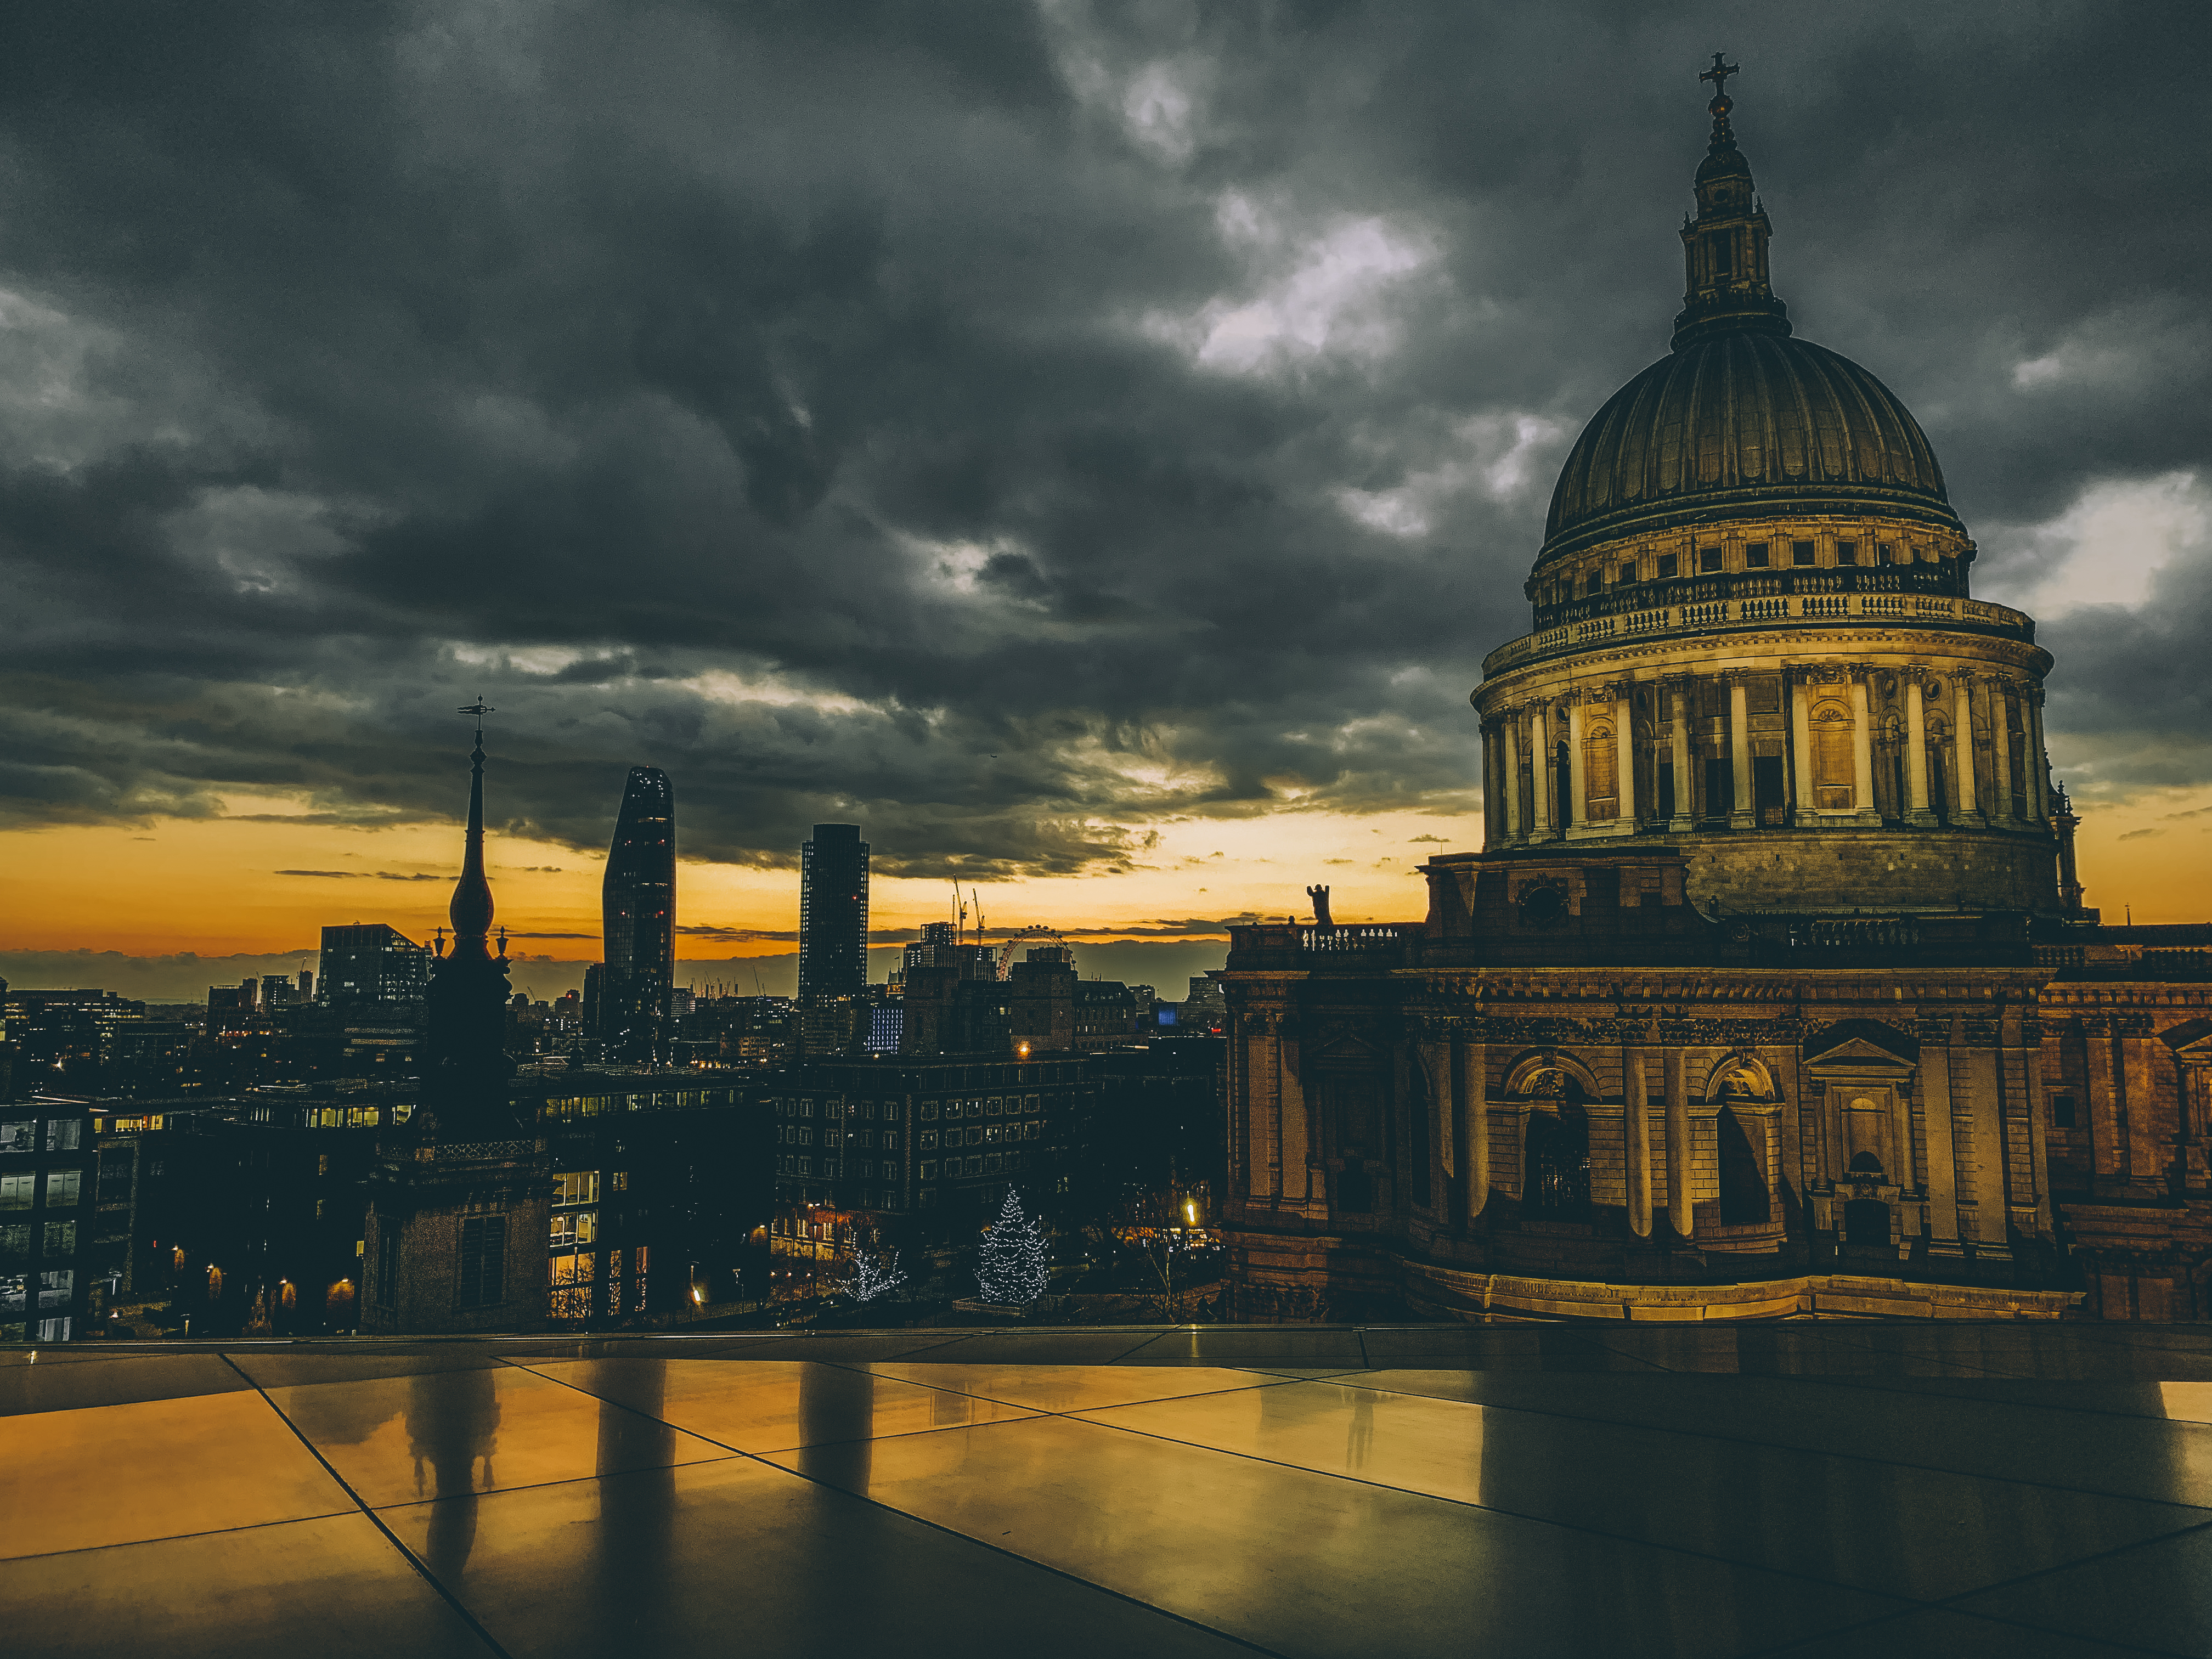
london, sunset, cathedral, st paul's, skyline, city, clouds, urban, sky, landmark, reflection, cloud, daytime, architecture, cityscape, morning, metropolitan area, building, evening, metropolis, dome, dusk, world, river, spire, night, tourist attraction, landscape, horizon, place of worship